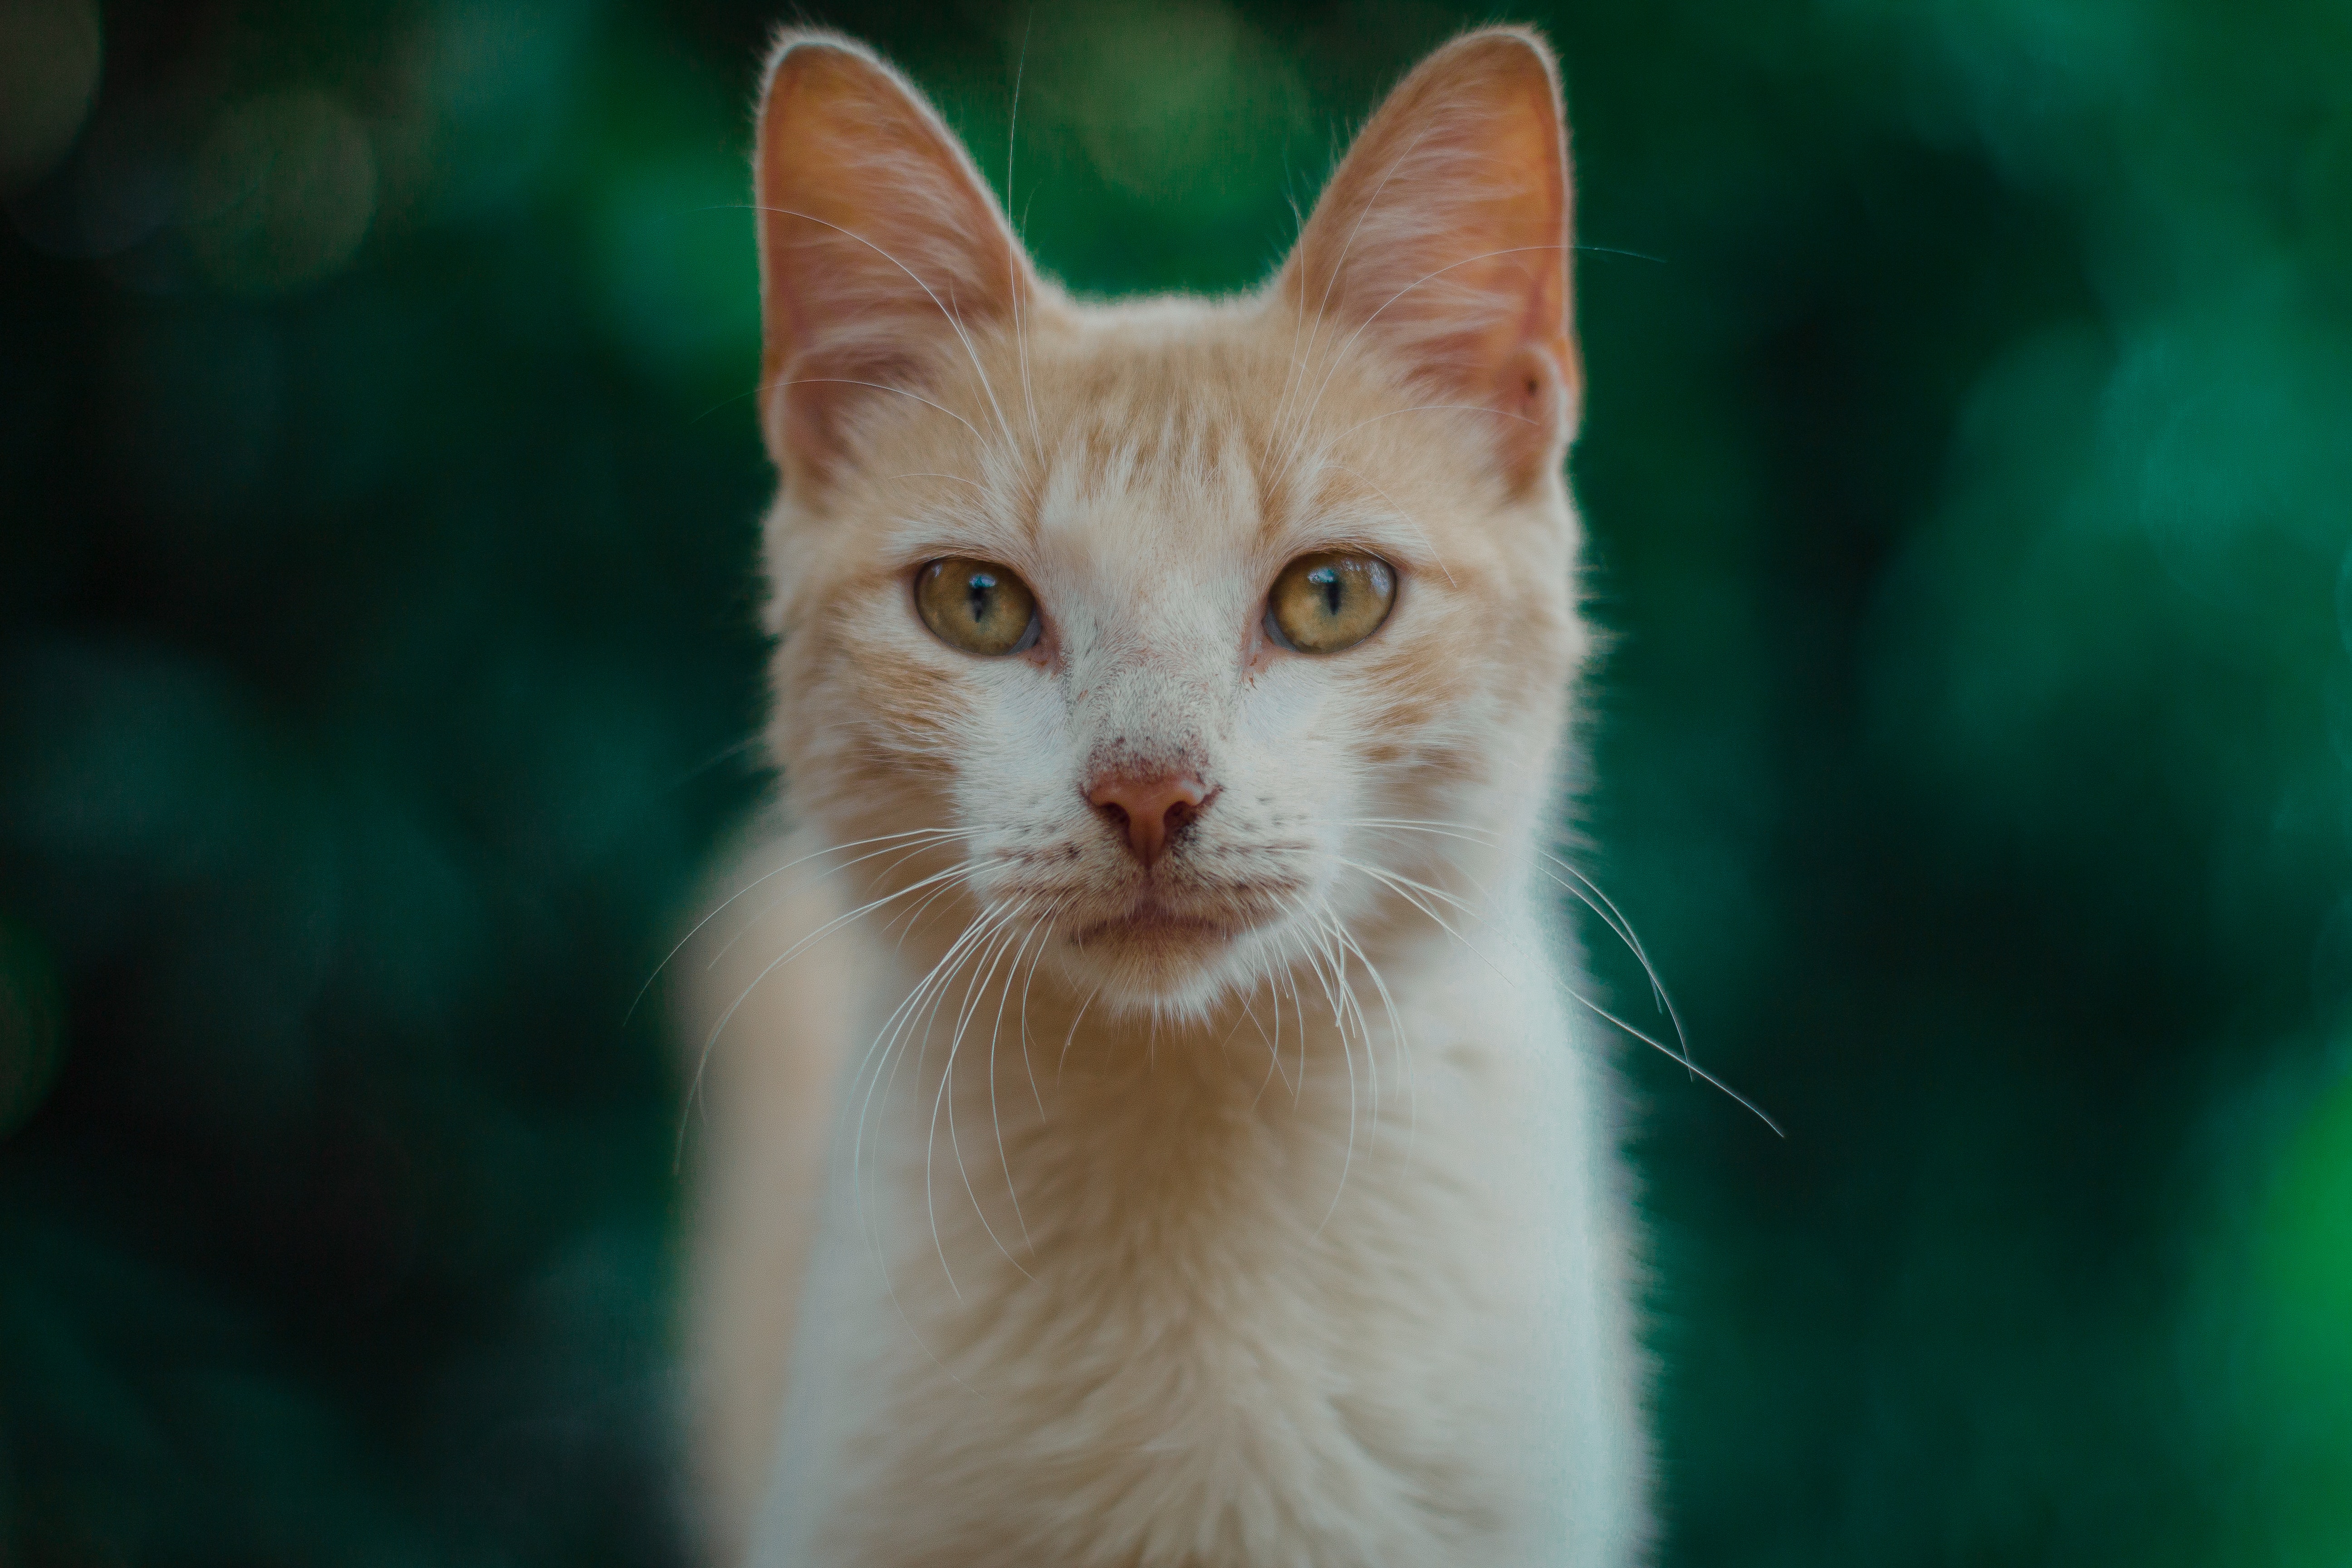
cat, eye, felidae, carnivore, whiskers, fawn, small to medium sized cats, grass, snout, close up, fur, domestic short haired cat, tree, wildlife, tail, terrestrial animal, wood, window